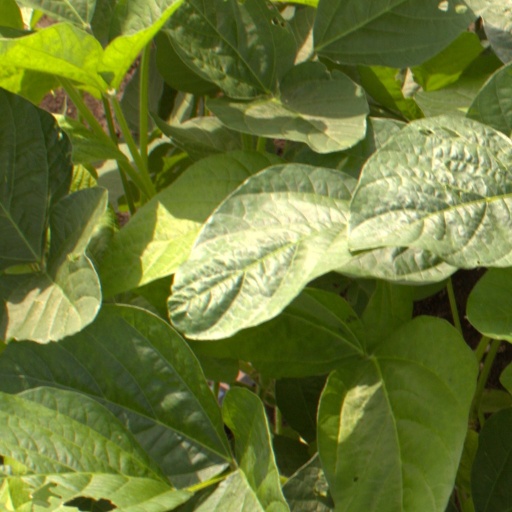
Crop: soybean